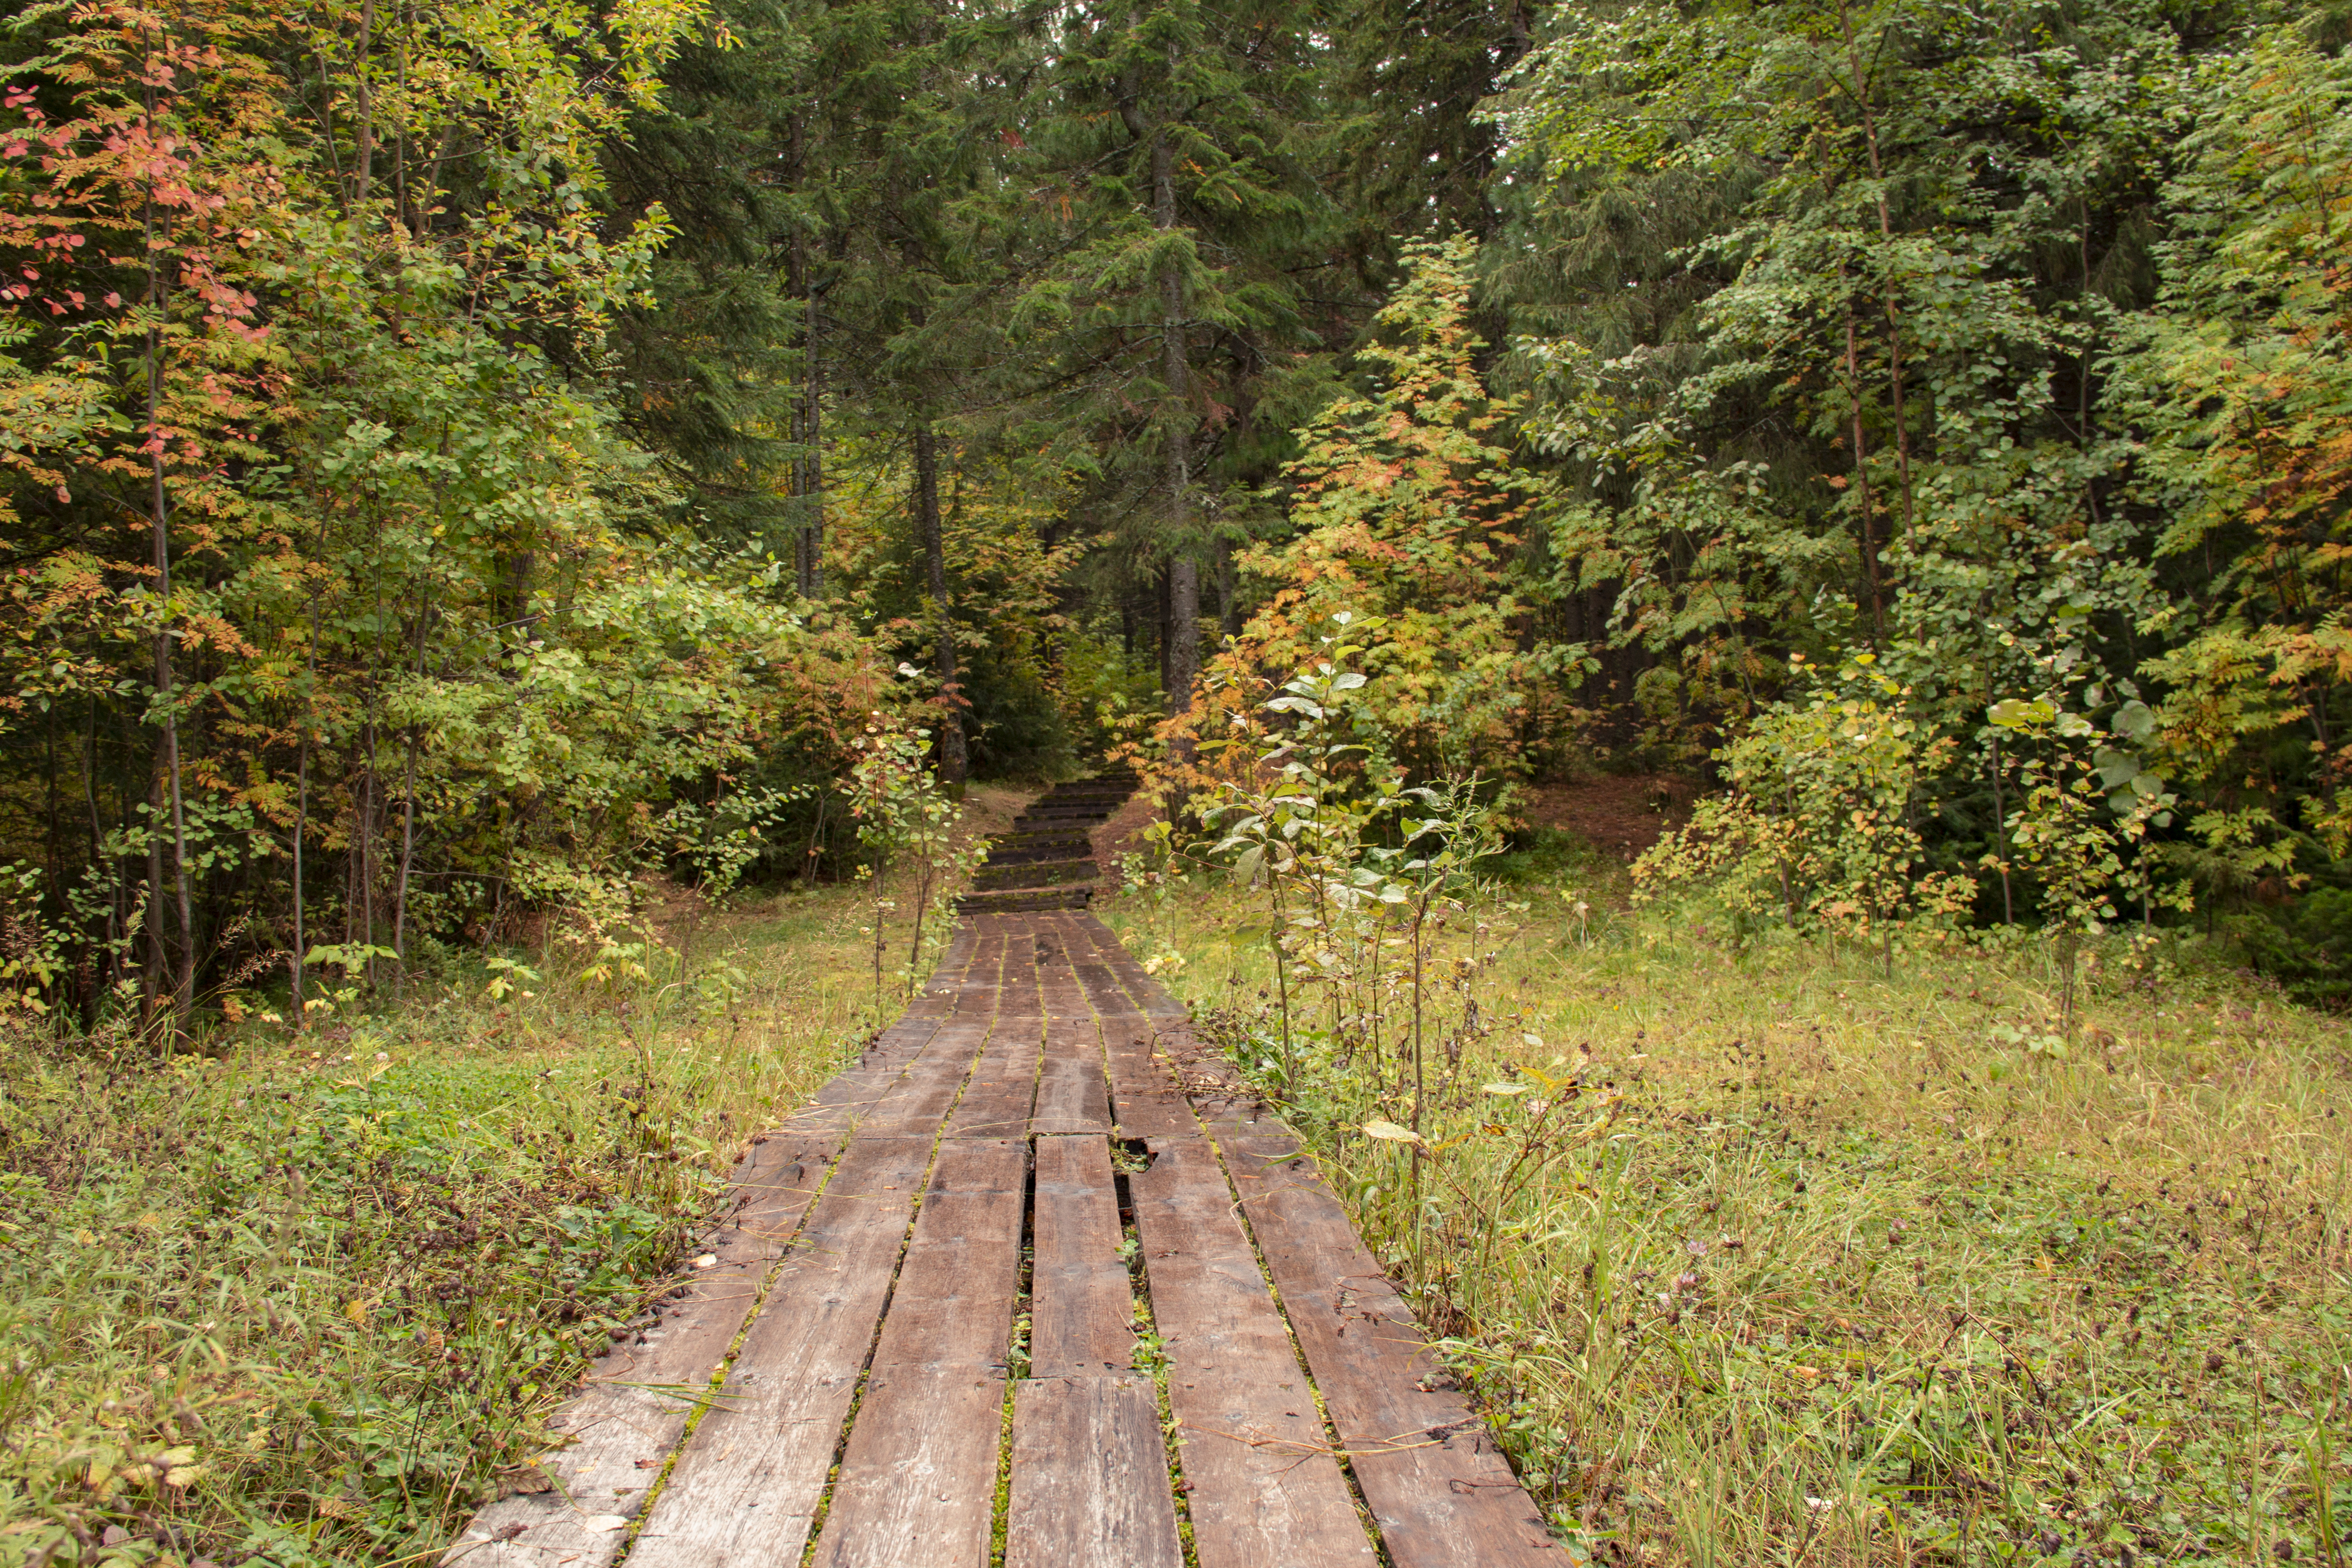
trail, forest, autumn, trees, road, nature, natural landscape, tree, natural environment, vegetation, nature reserve, transport, track, thoroughfare, biome, path, plant, woody plant, grass, wood, woodland, temperate broadleaf and mixed forest, jungle, Northern hardwood forest, nonbuilding structure, valdivian temperate rain forest, landscape, old growth forest, walkway, national park, state park, temperate coniferous forest